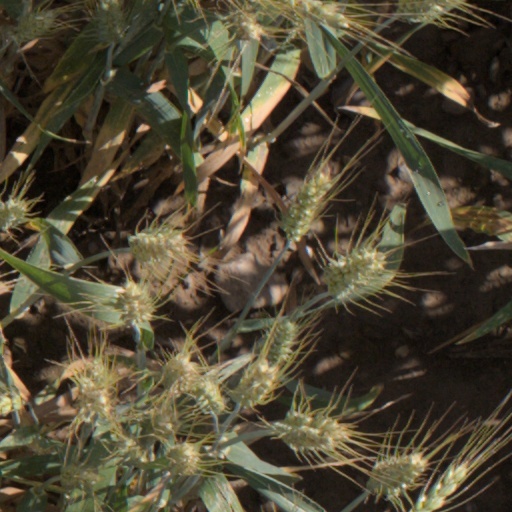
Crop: wheat